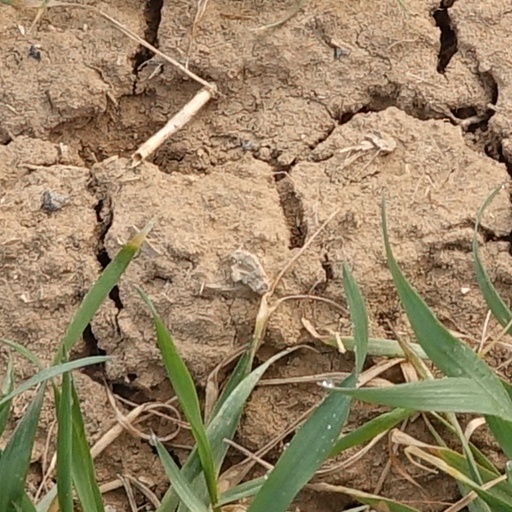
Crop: wheat